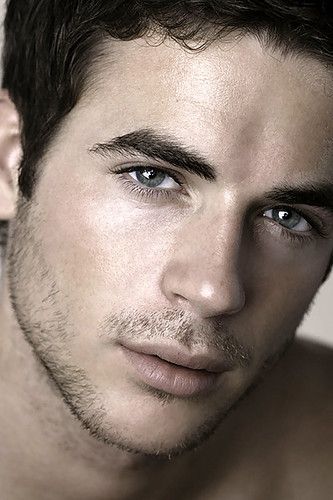
Gender: men